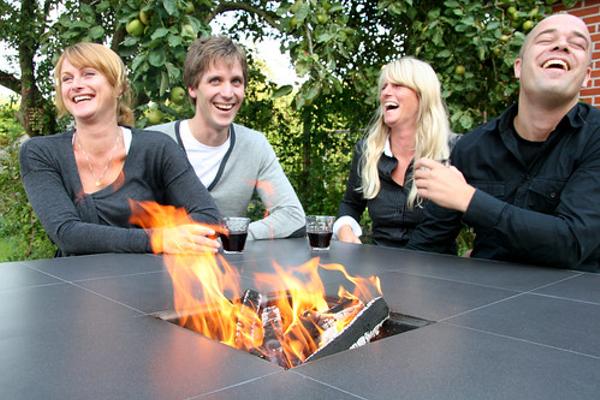
回答: 食材忘れた